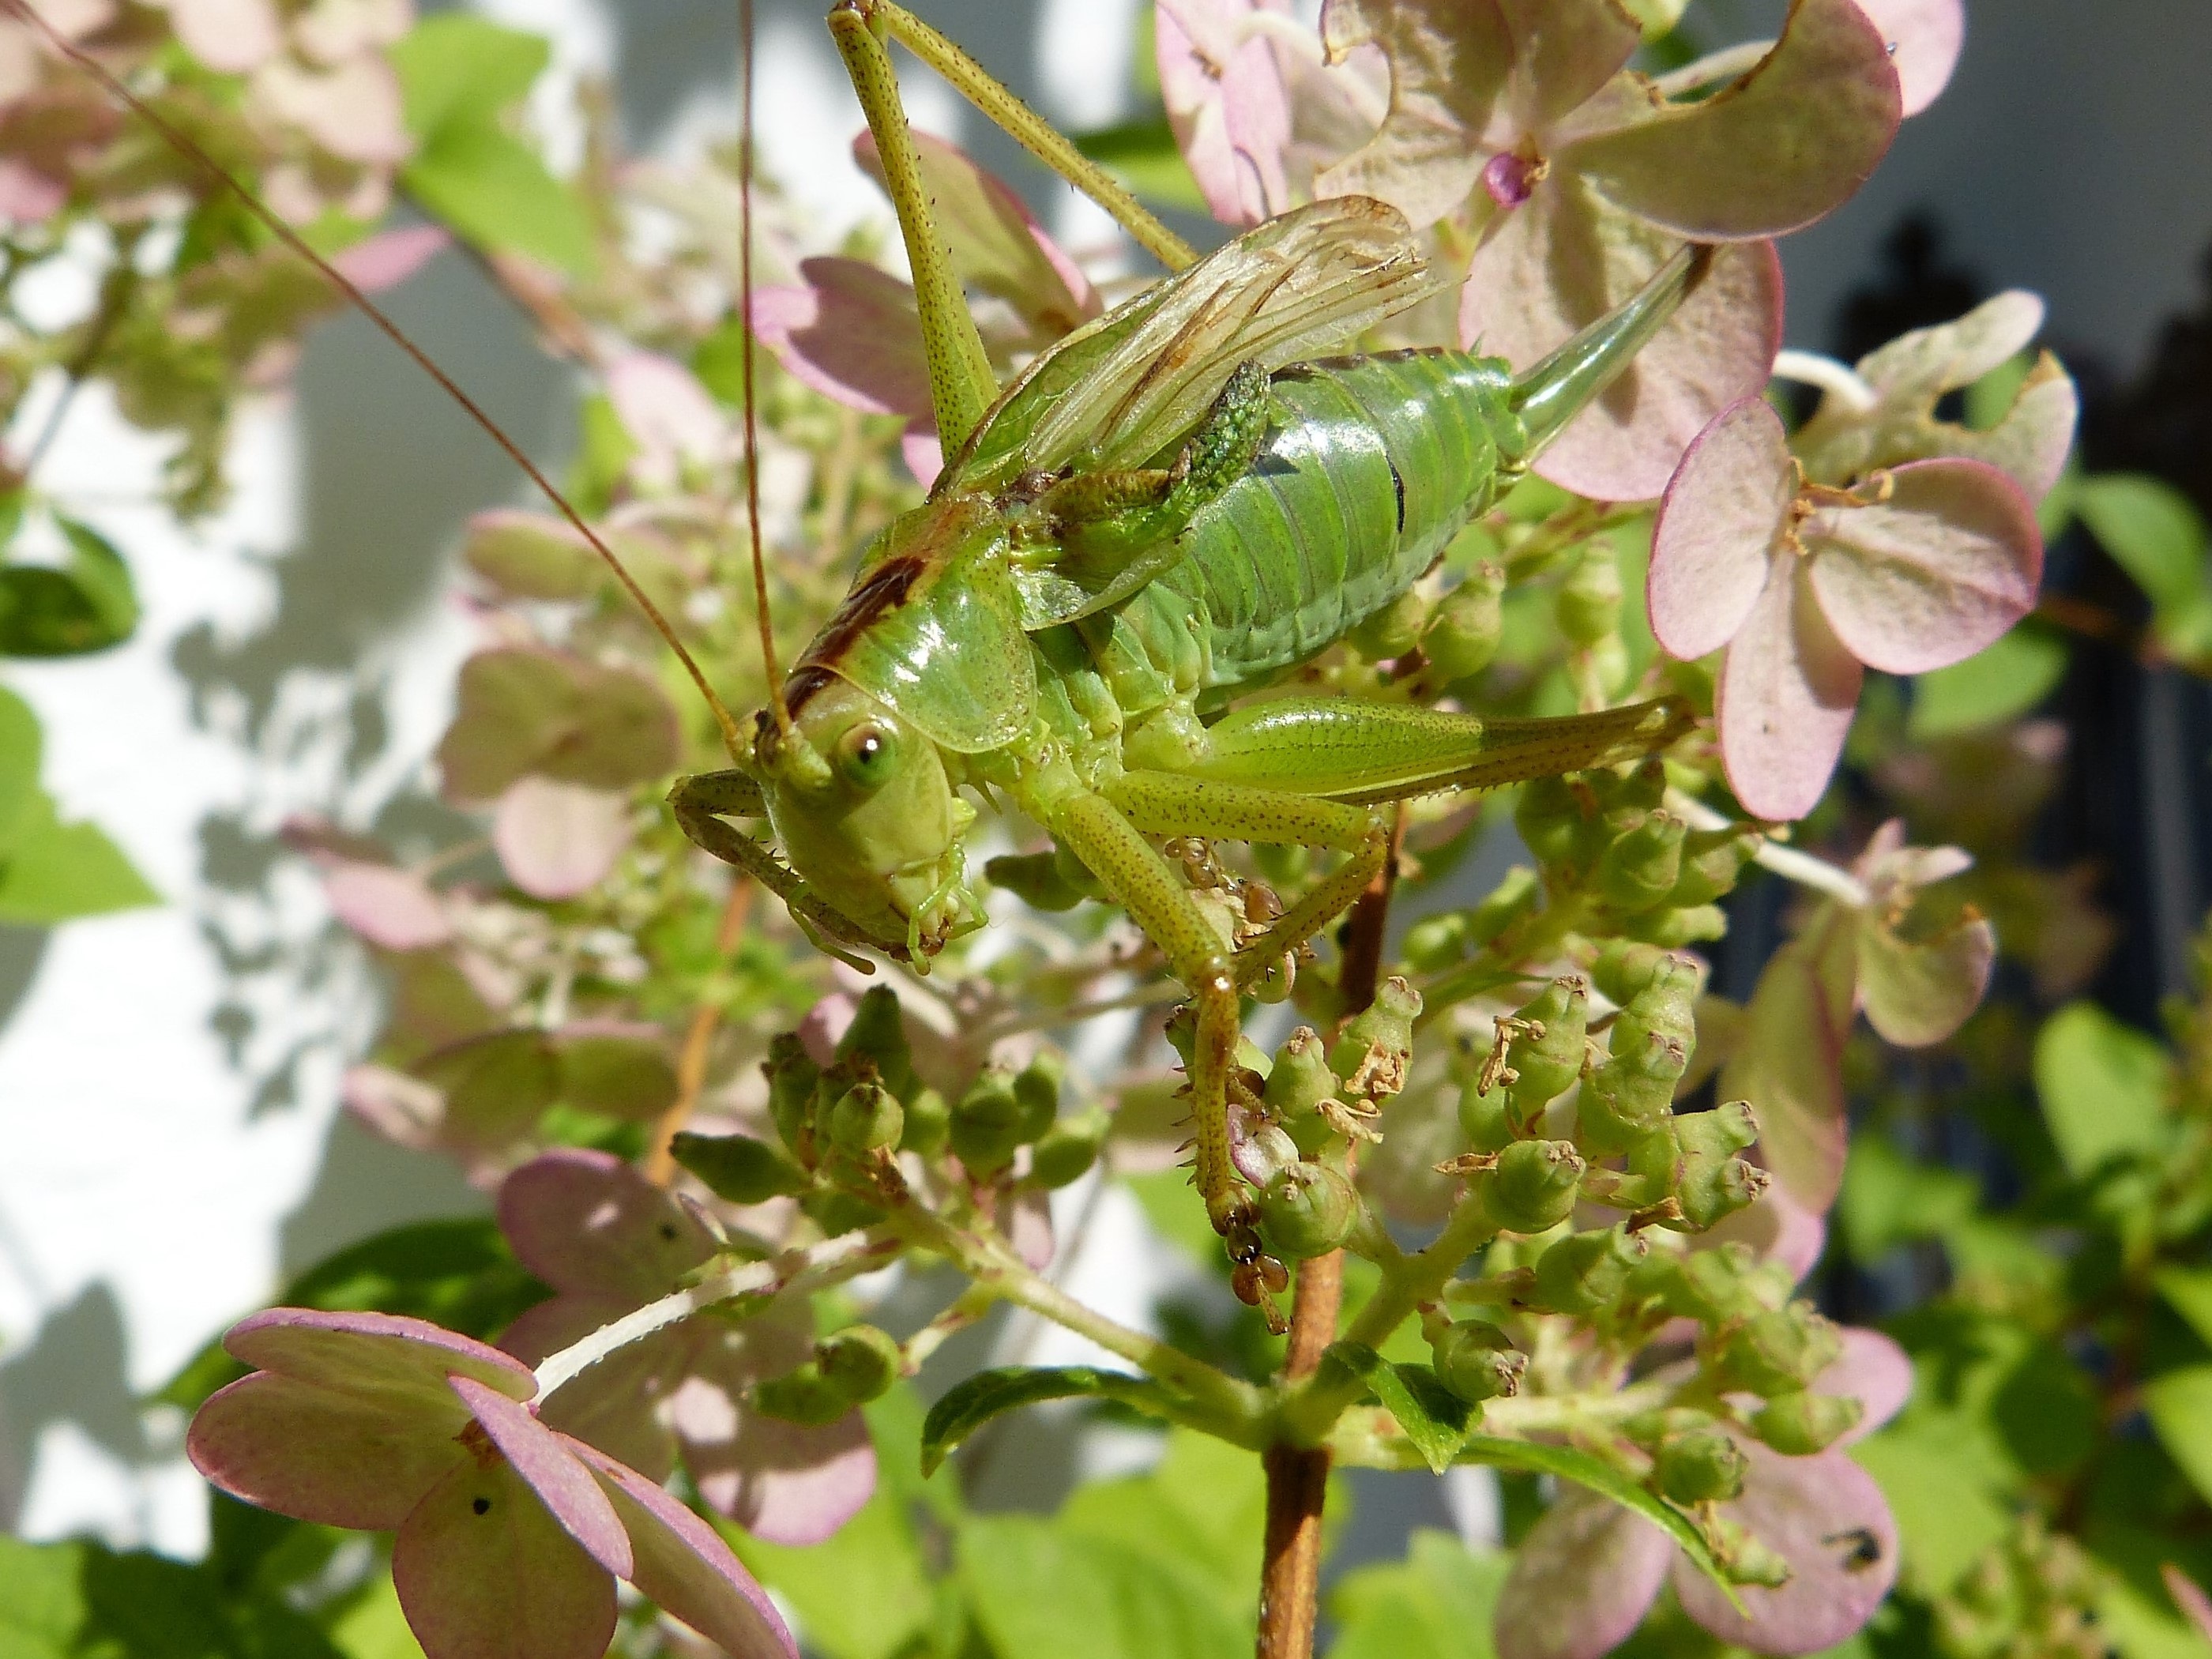
tree, branch, plant, leaf, flower, green, produce, insect, botany, close, flora, fauna, grille, invertebrate, shrub, grasshopper, viridissima, macro photography